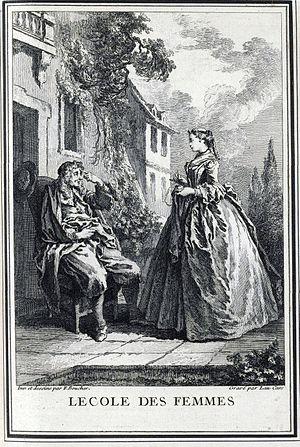
Jean-Baptiste Poquelin, dit Molière, est un comédien et dramaturge français, baptisé le 15 janvier 1622 à Paris, où il est mort le 17 février 1673.